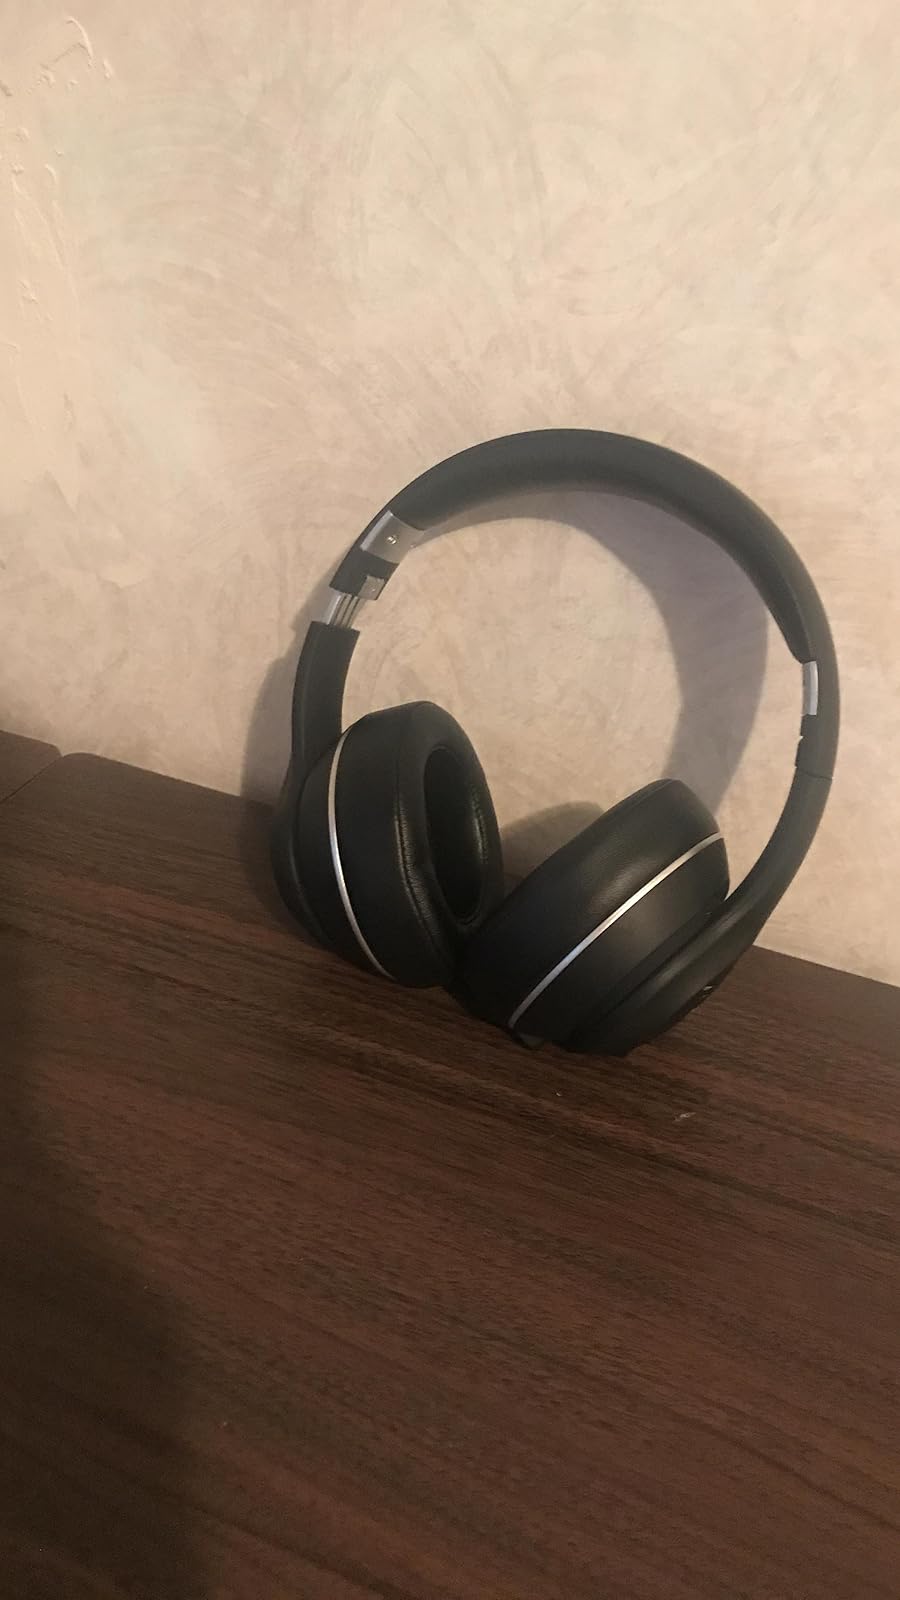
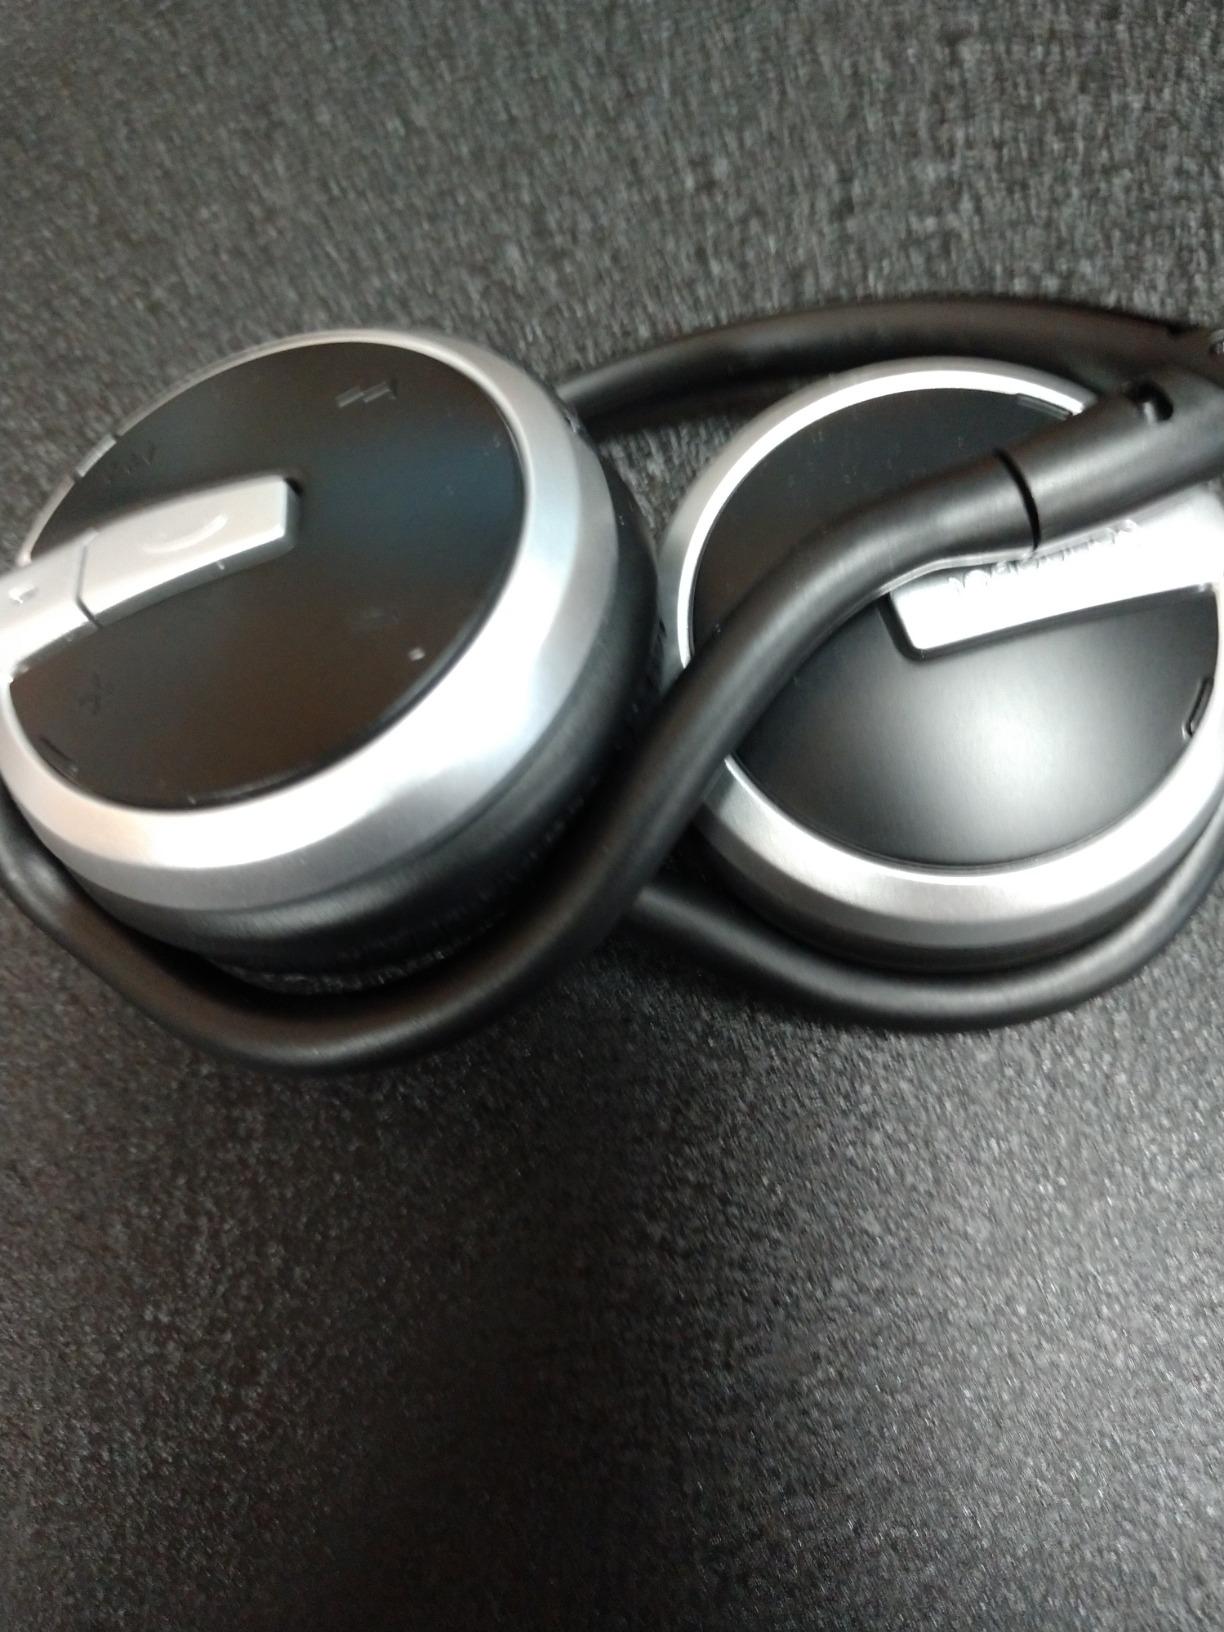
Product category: headphones
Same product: no